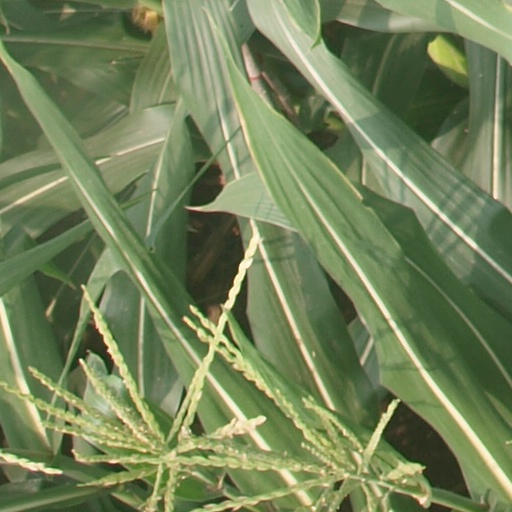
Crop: maize; corn